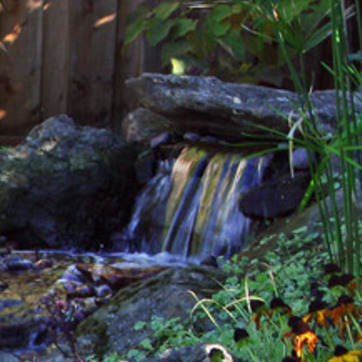
Material: water